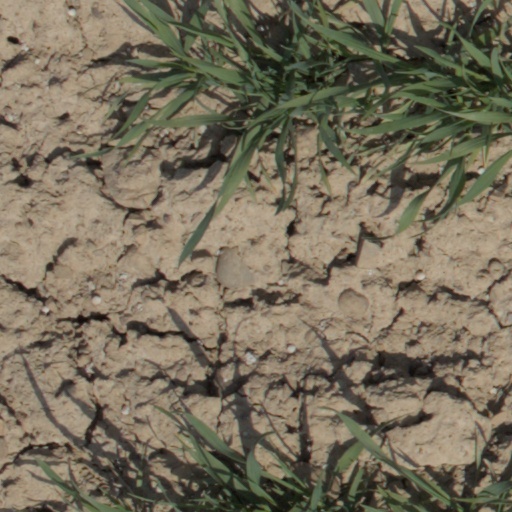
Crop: wheat